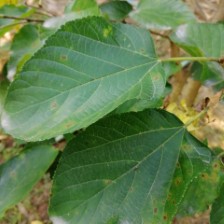
Variety: WhiteKing